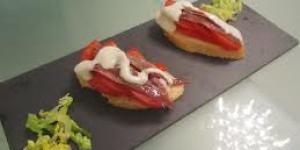
anchoas con queso de nata